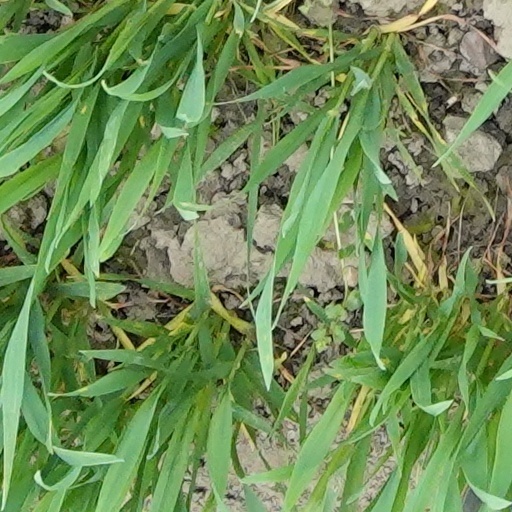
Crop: wheat